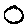
Label: 0